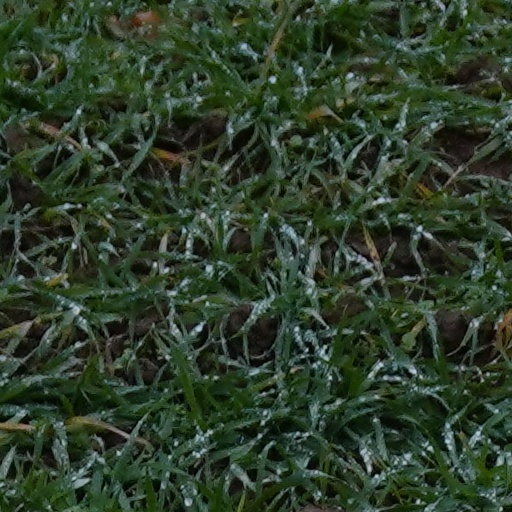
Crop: wheat